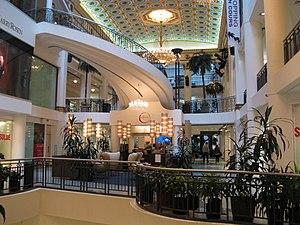
Cours Mont-Royal